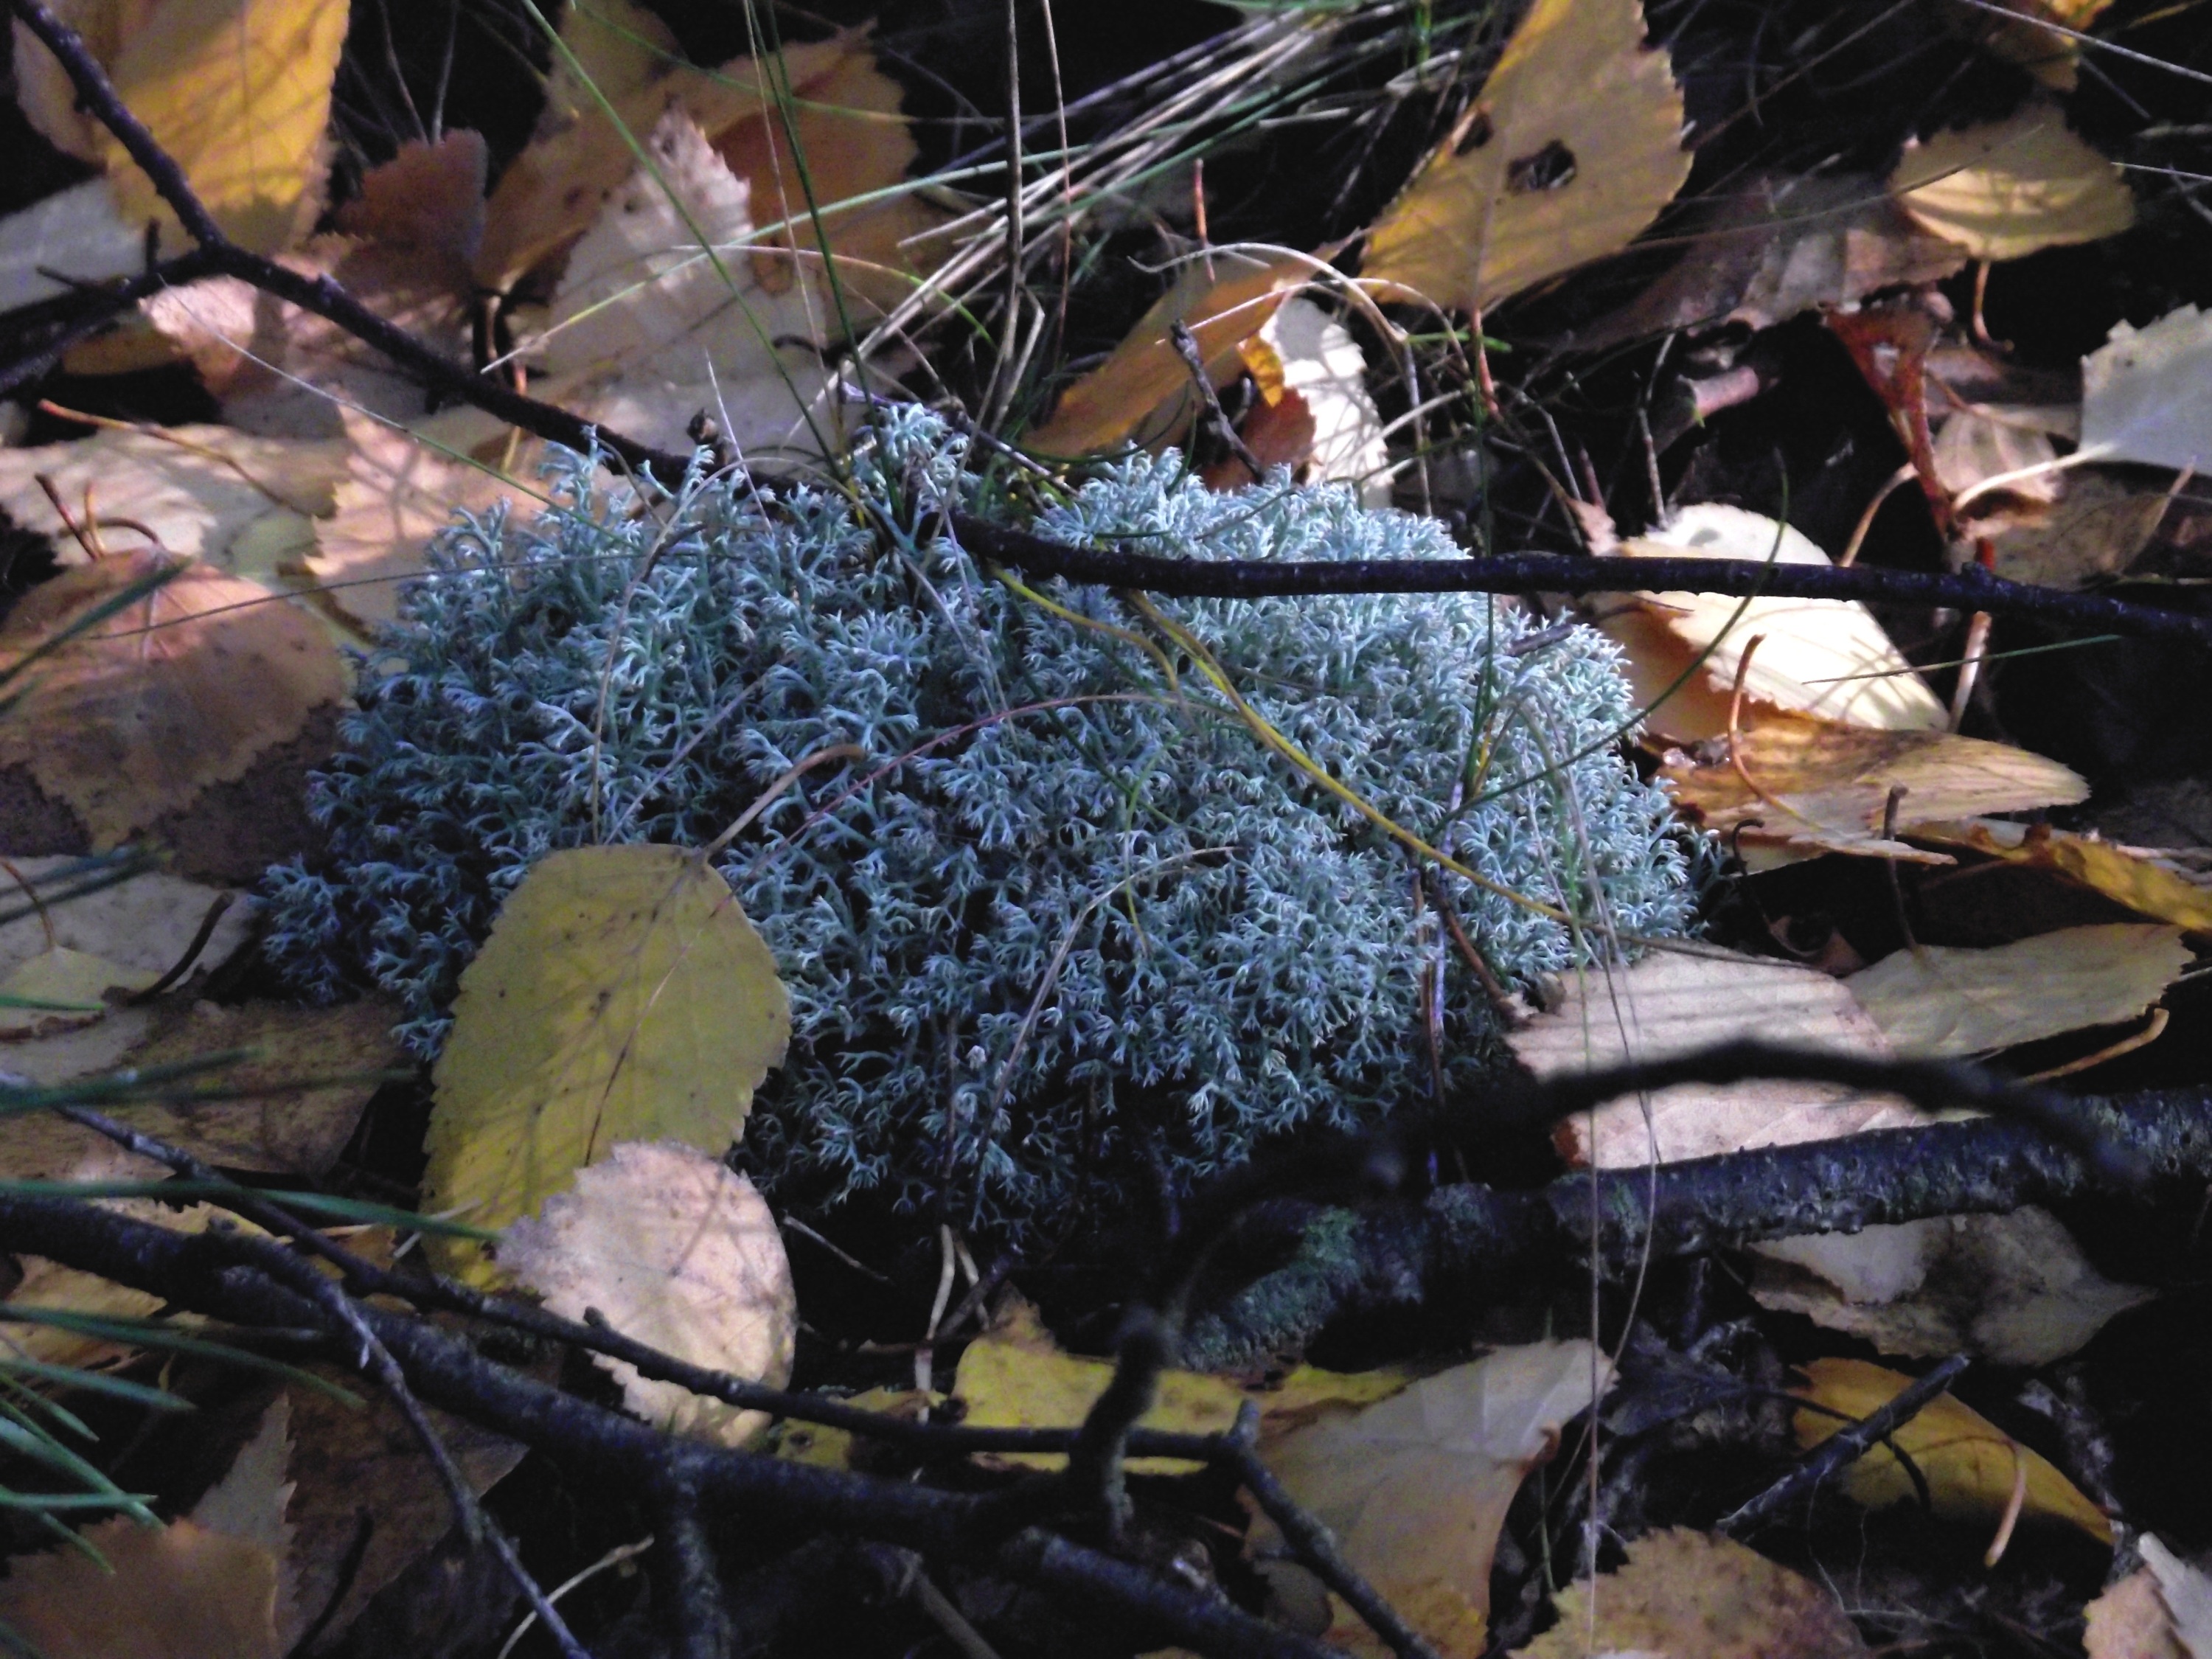
tree, forest, branch, winter, plant, leaf, flower, frost, pond, autumn, flora, season, lichens, fleece, mosses